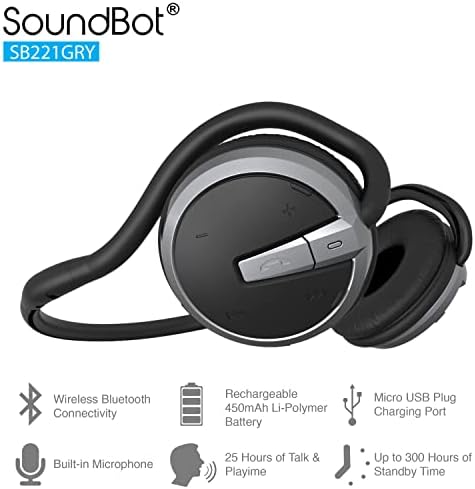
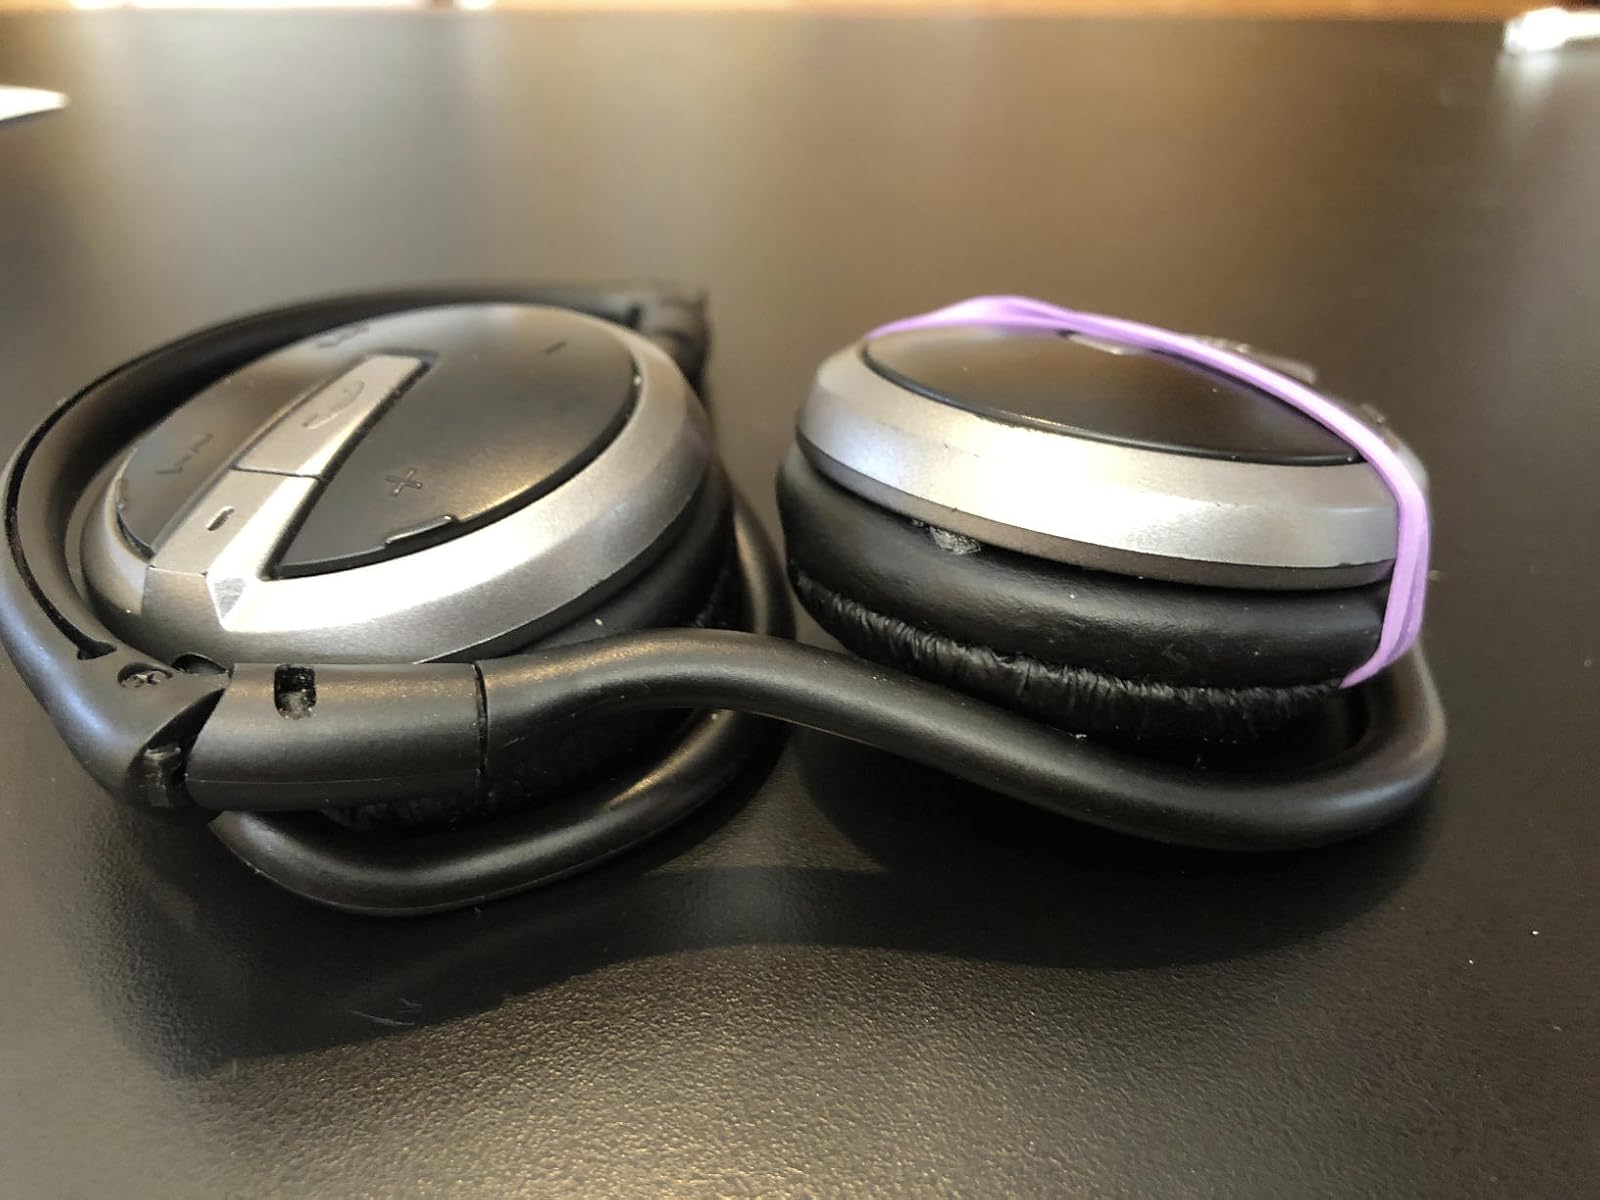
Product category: headphones
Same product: yes